French opera

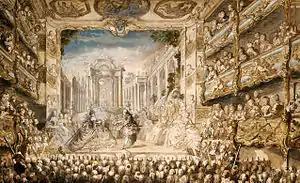
A performance of Lully's opera at the Palais-Royal in 1761

French opera was now established as a distinct genre. Though influenced by Italian models, increasingly diverged from the form then dominating Italy, . French audiences disliked the castrato singers who were extremely popular in the rest of Europe, preferring their male heroes to be sung by the , a particularly high tenor voice. Dramatic recitative was at the heart of Lullian opera, whereas in Italy recitative had dwindled to a perfunctory form known as , where the voice was accompanied only by the continuo. Likewise, the choruses and dances that were such a feature of French works played little or no part in . Arguments over the respective merits of French and Italian music dominated criticism throughout the following century, until Gluck arrived in Paris and effectively fused the two traditions in a new synthesis.